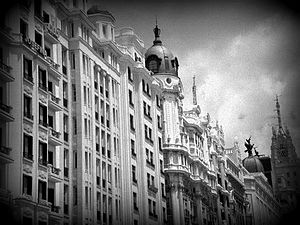
Spanien / Geografi / Byer i Spanien
Gran Via Madrid
Spanien, officielt Kongeriget Spanien, er et land i Sydvesteuropa. Spanien dækker hovedparten af Den Iberiske Halvø. Landet omfatter også De Baleariske Øer i Middelhavet og De Kanariske Øer i Atlanterhavet, de nordafrikanske byer Ceuta og Melilla, samt adskillige småøer i den vestlige del af Middelhavet. Med undtagelse af en lille landgrænse med Gibraltar, grænser det spanske fastland i syd og øst op til Middelhavet. I nord og nordøst grænser det op til Frankrig, Andorra og Biscayabugten, og i vest og nordvest op til Portugal og Atlanterhavet. Spanien deler som det eneste land i Europa landegrænse med et afrikansk land.